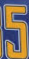
Number: 5